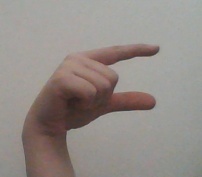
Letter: dal